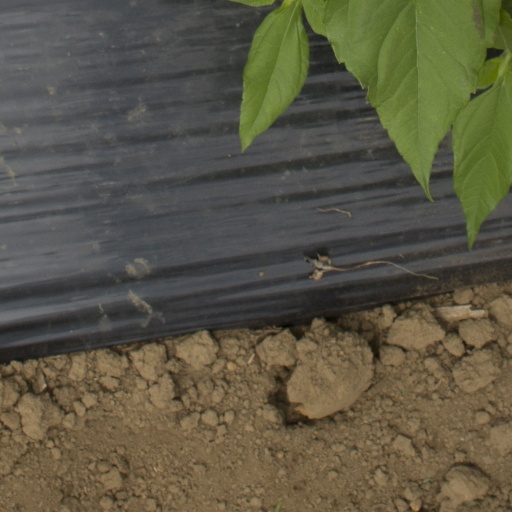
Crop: Jerusalem artichoke